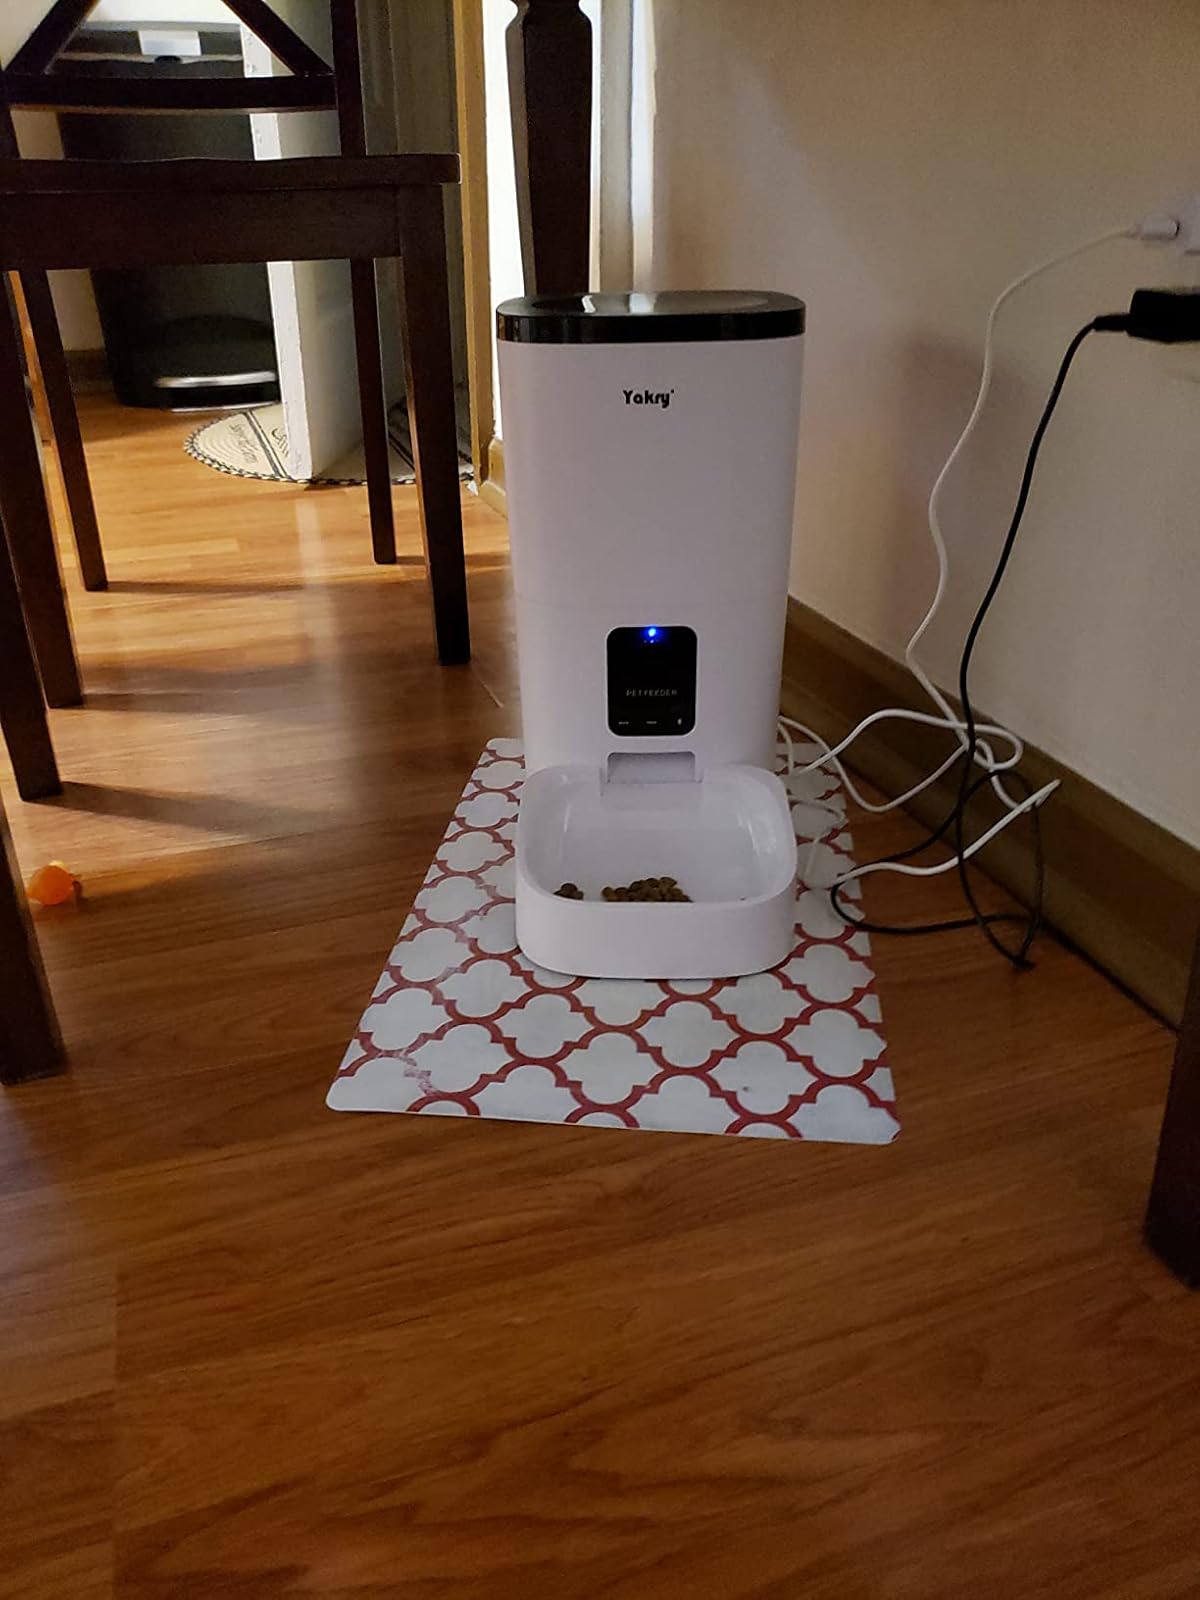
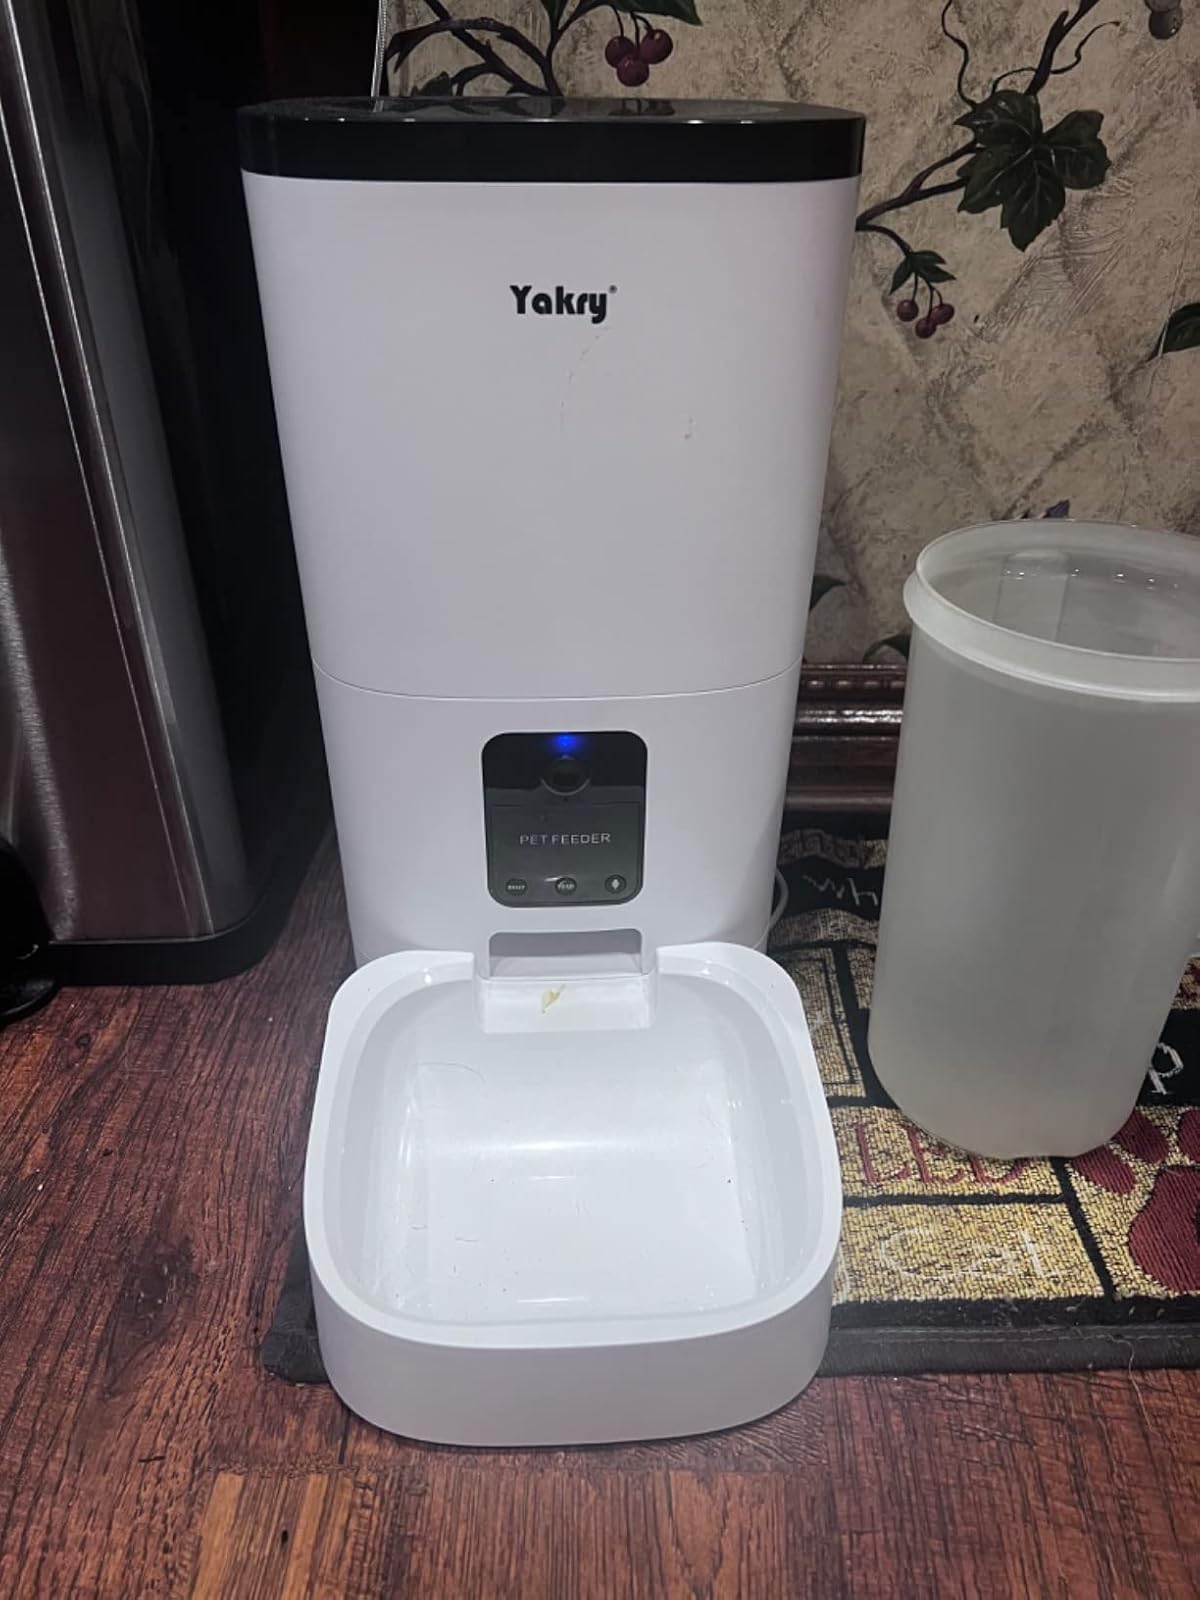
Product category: items_feeder
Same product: yes